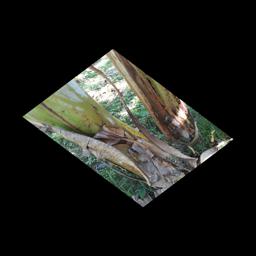
Label: PSEUDOSTEM WEEVIL